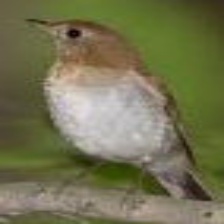
Species: VEERY
Scientific name: CATHARUS FUSCESCENS